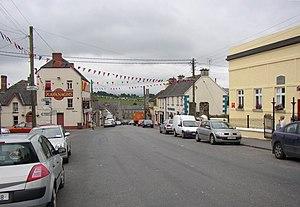
Borris est une ville du comté de Carlow en République d'Irlande.